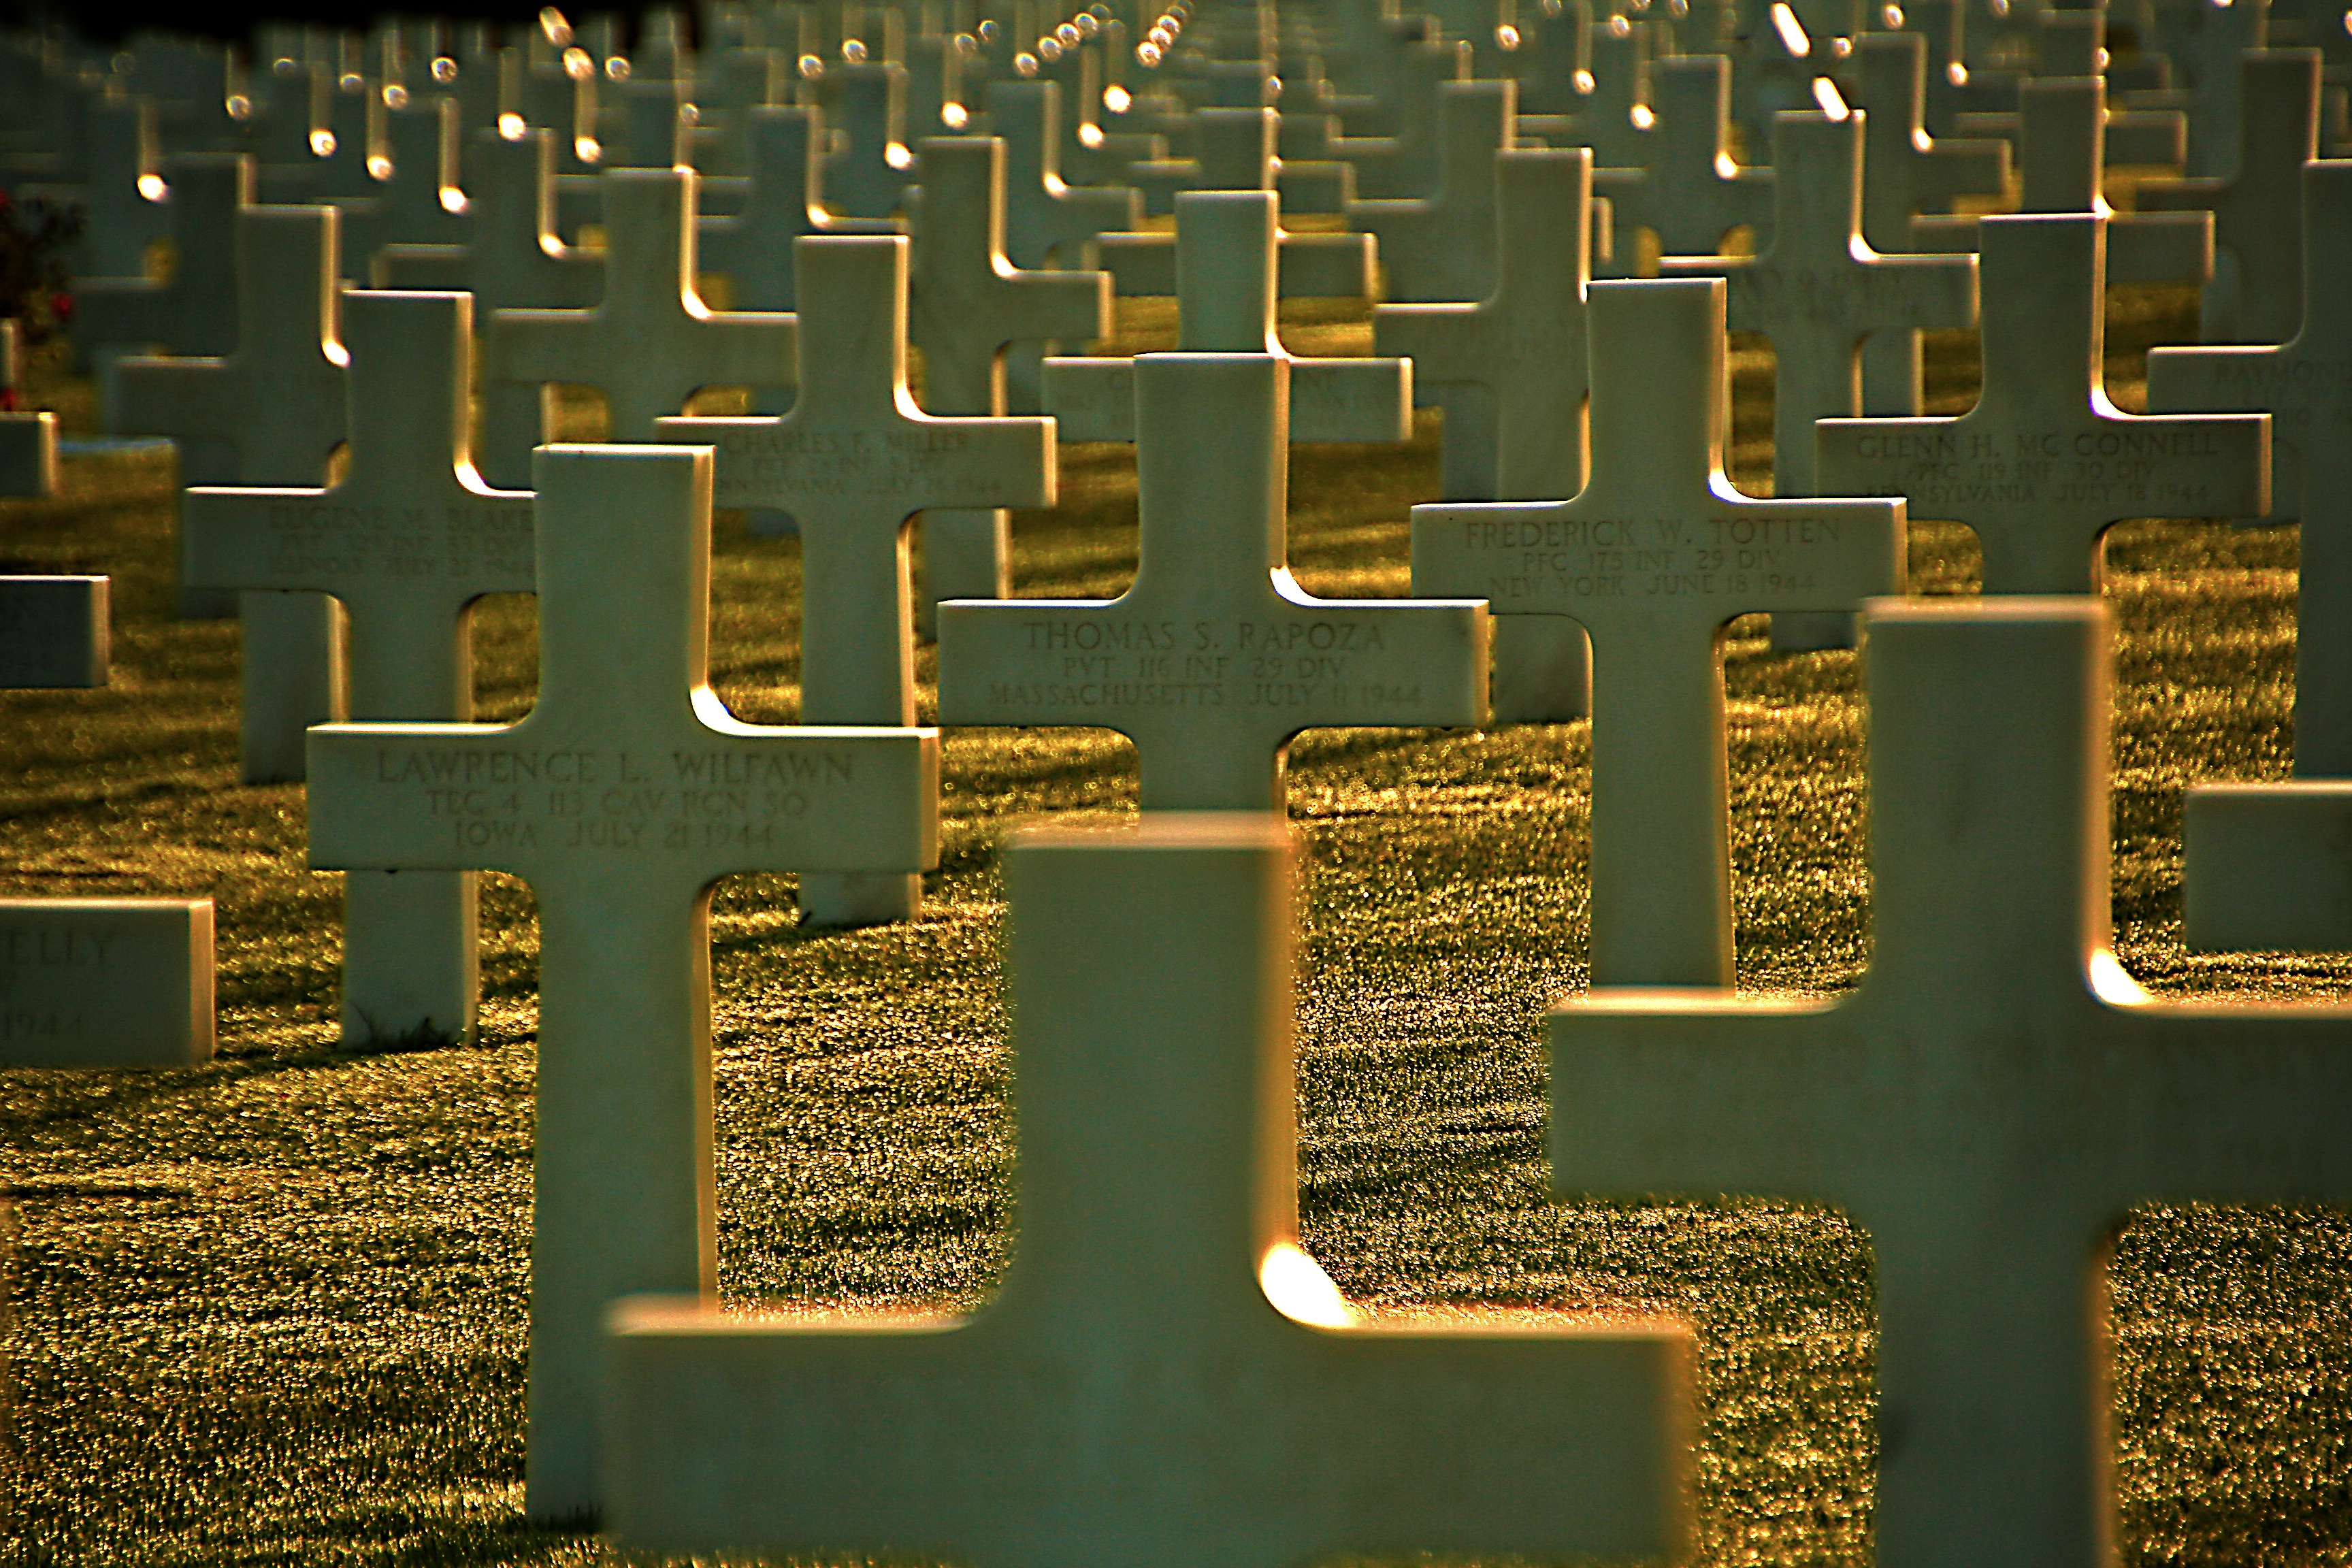
texture, number, wall, france, pattern, color, cemetery, font, art, design, text, symmetry, maze, normandy, screenshot, d day, omaha beach